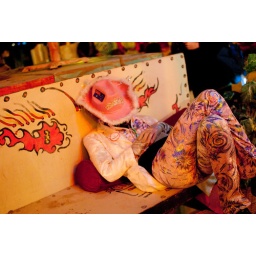
sleeping in pink